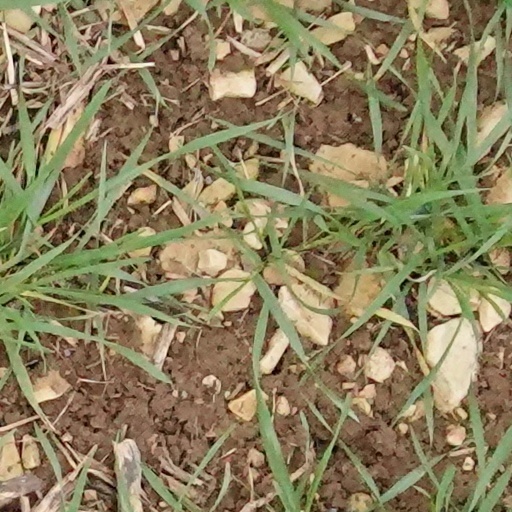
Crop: wheat